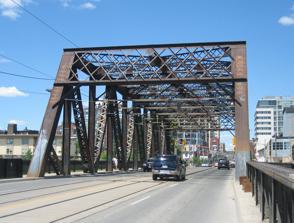
Building: Sir Isaac Brock Bridge
Country: Canada
Year built: 1903
The Sir Isaac Brock Bridge Sir Isaac Brock Bridge, Toronto The Sir Isaac Brock Bridge is a steel Warren truss bridge in Toronto , Ontario , Canada. It lies along Bathurst Street over the railway tracks between Front Street and Fort York Boulevard. The bridge carries four lanes for motor vehicles with the centre lanes containing the streetcar tracks of the Toronto Transit Commission 's 511 Bathurst streetcar route. The Bridge was formerly named The Bathurst Street Bridge before changing names and being named after Isaac Brock . Description and history The steel truss bridge was built in 1903 and used for the Great Western Railway over the Humber River (northside of then Lakeshore Road at mouth of the river). It was dis-assembled and re-located in 1916 to Bathurst Street and converted for road traffic. The bridge served to connect Bathurst Street at Front Street to Fort York . In 1931, the bridge was moved and re-aligned (Bathurst Street was at an angle south of Front Street) to support streetcar service south of the railway tracks at that location. A new bridge south of the bridge was constructed to connect the south end of the bridge, connecting Bathurst to Fleet Street. Fort York lost its road access in the change, and a footbridge to the east entrance was constructed. Sir Isaac Brock Bridge over Humber River in Toronto, 1910 The Tywn River Drive Bridge , Queen Street Viaduct , and the Old Eastern Avenue Bridge are other examples of steel bridges in Toronto. Lawrence Avenue Bridge was a truss bridge that took traffic over Don River, but it was replaced by the current overpass over the Don River and Don Valley Parkway in the 1960s. In 2007, the bridge was given the official name of the "Sir Isaac Brock Bridge" by the City of Toronto. This was done at the instigation of the "Friends of Fort York" organization. The bridge is owned by Metrolinx , which owns the railway tracks below. It was formerly owned by the Canadian National Railway . From May until late-December 2020, the bridge was closed for rehabilitation work. Crews made steel and concrete repairs to the road-carrying spans and the exposed steel, replaced TTC streetcar tracks and overhead wiring, and constructed a new concrete parapet wall along the curb for improved safety. References Wikimedia Commons has media related to Sir Isaac Brock Bridge .